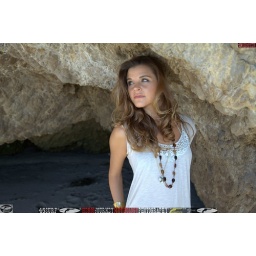
Photoshoot of a pretty swimsuit bikini model.Before the shoot, in a white shirt and blue jeans.&amp;amp; a cool black necklace.